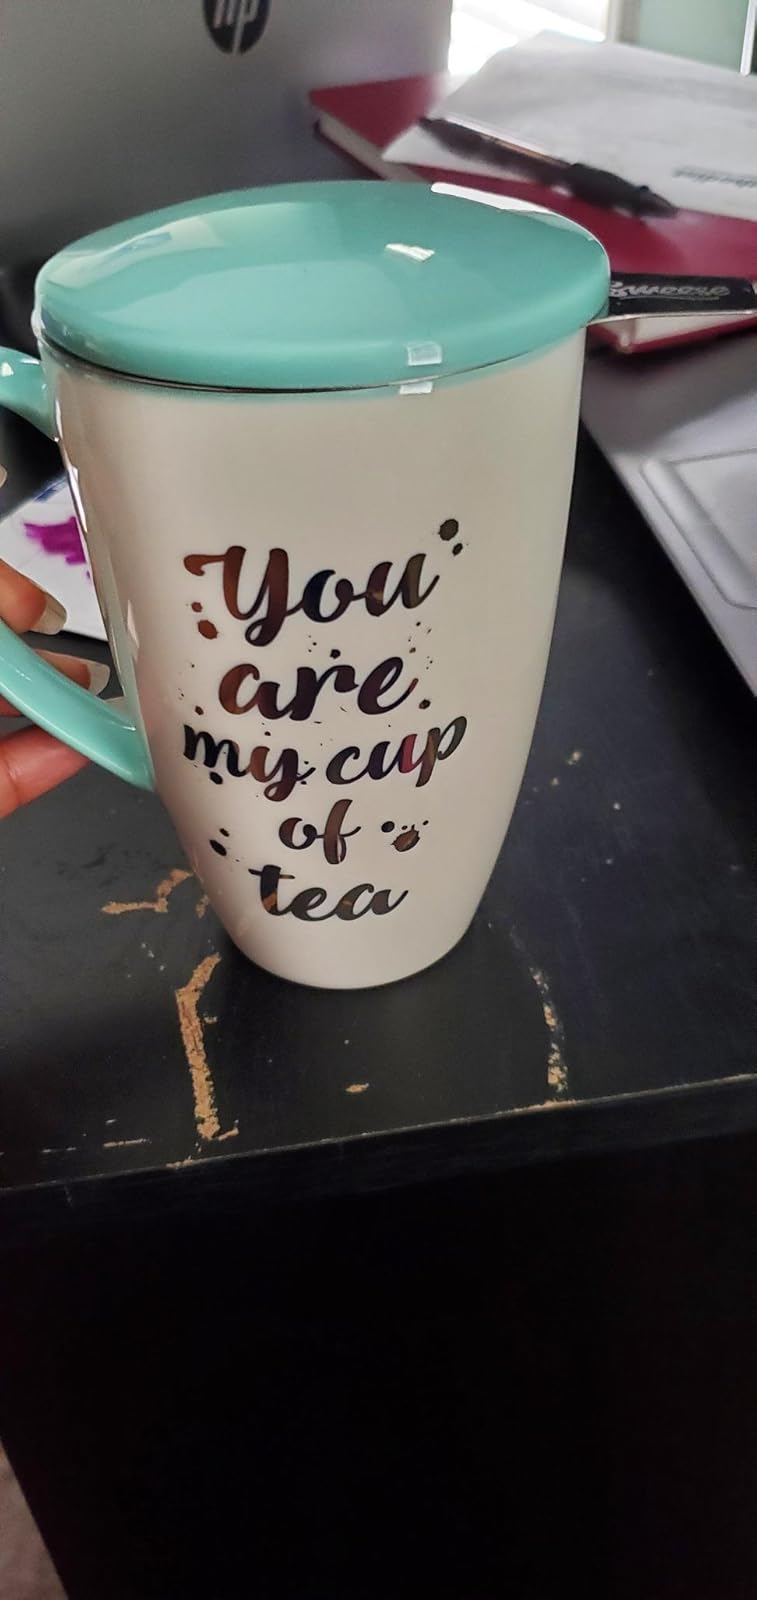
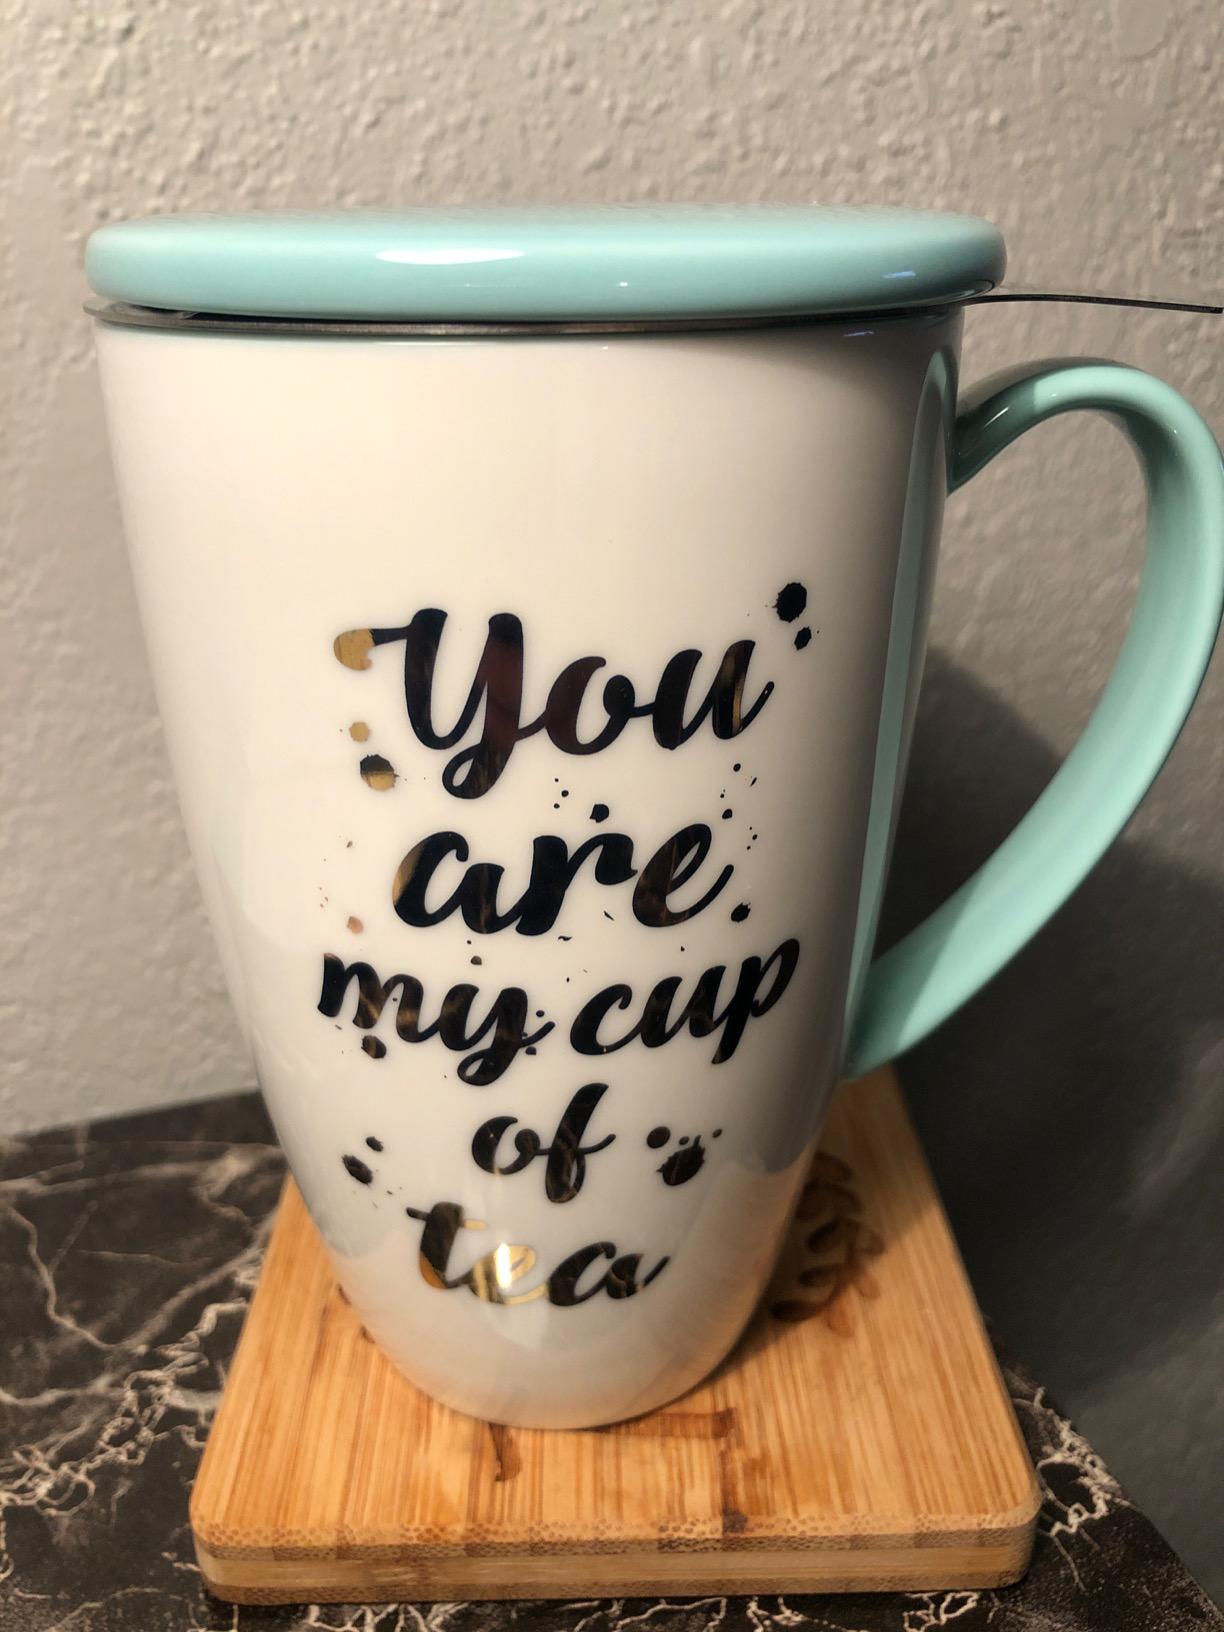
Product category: items_mug
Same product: yes